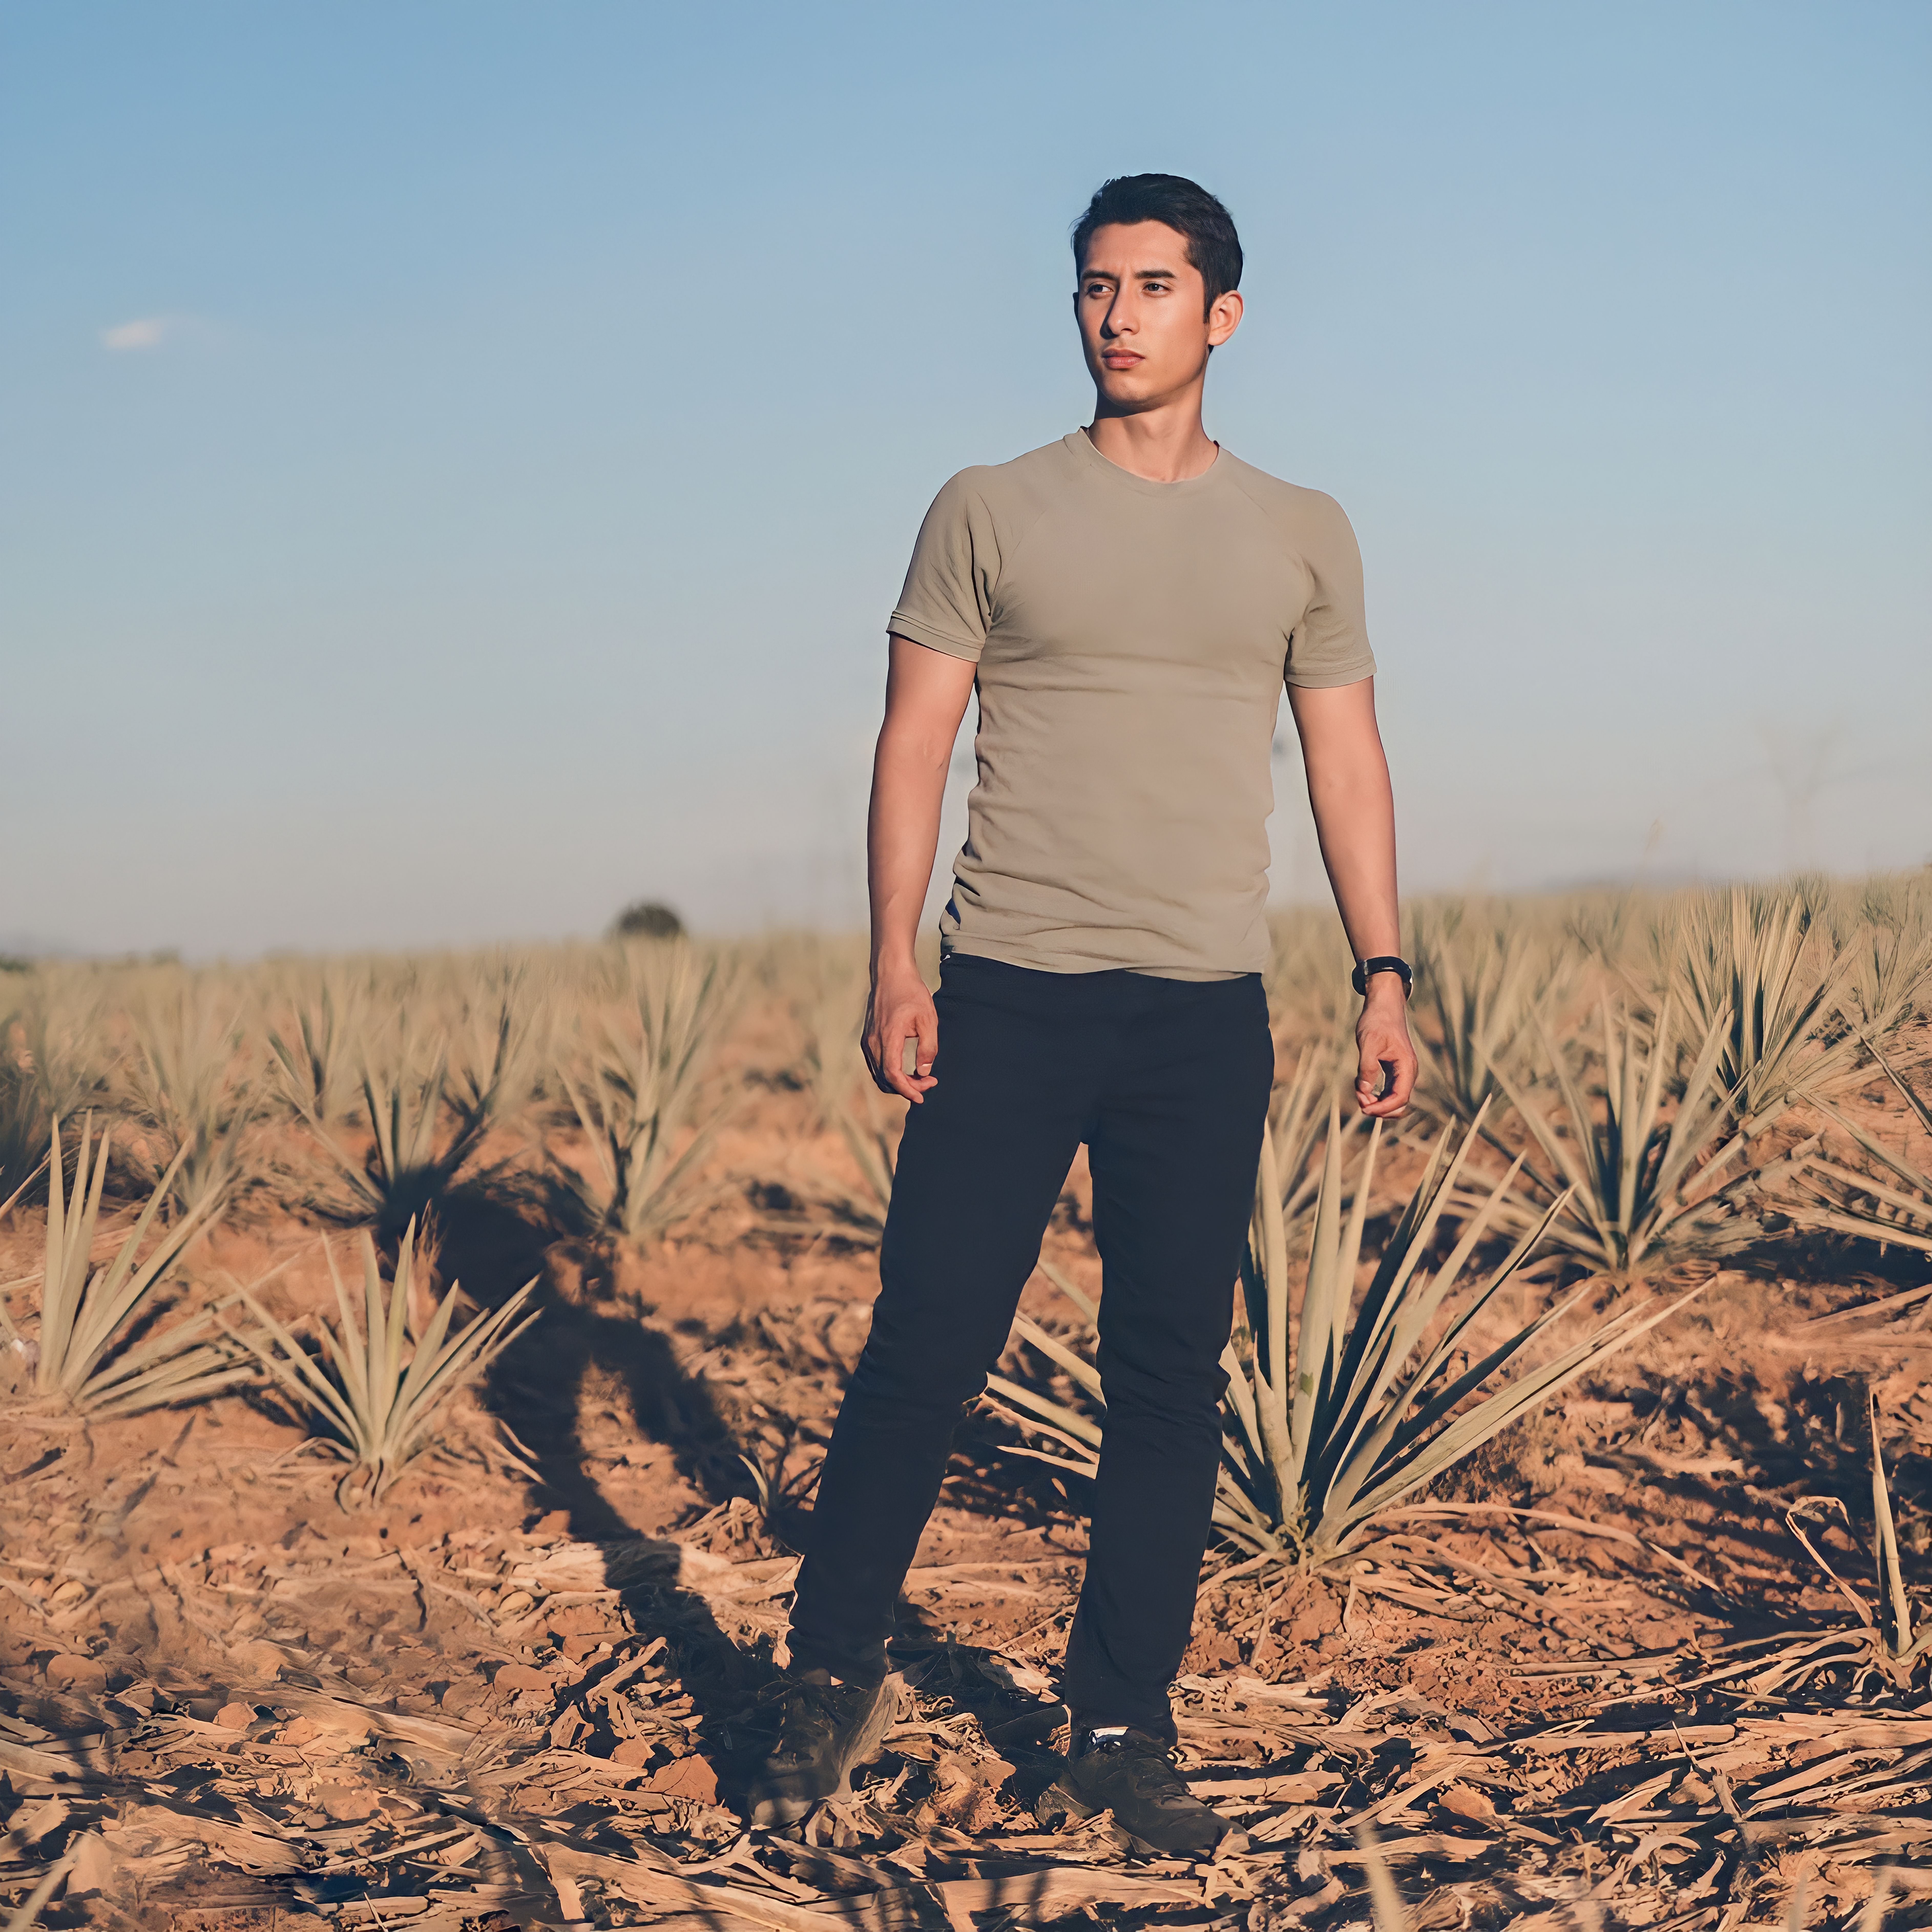
man, portrait, sky, plant, ecoregion, People in nature, natural environment, sleeve, mammal, gesture, flash photography, grass, happy, agriculture, grassland, landscape, people, plain, horizon, prairie, soil, field, natural landscape, travel, steppe, t shirt, wind, sand, cash crop, aeolian landform, portrait photography, farm